List of Parks and Recreation characters

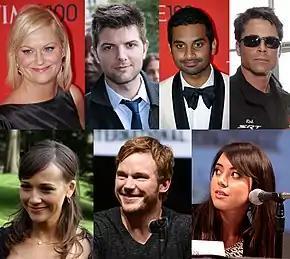
A photo collage featuring pictures of seven different people, with four photos on the top row and three on the bottom row. The top row, from left to right, features a smiling blond woman wearing a black dress, a smiling brown-haired man wearing a tie and jacket, a smiling black-haired man wearing a white tuxedo and black tie, and a frowning brown-haired man wearing sunglasses and a black coat. The bottom row, from left to right, features a smiling brown-haired woman wearing a black dress, a man with brown hair and a beard wearing a suit jacket and tie, and a brown-haired woman speaking into a microphone.

The primary characters of the American television comedy series "Parks and Recreation" are the employees of the parks department of Pawnee, a fictional Indiana town. The protagonist is Leslie Knope (Amy Poehler), the deputy parks director as well as serving on city council, and the rest of the ensemble cast consists of her friends and co-workers, including nurse Ann Perkins (Rashida Jones), parks director Ron Swanson (Nick Offerman), and parks department employees Tom Haverford (Aziz Ansari), April Ludgate (Aubrey Plaza), Andy Dwyer (Chris Pratt), Jerry Gergich (Jim O'Heir), and Donna Meagle (Retta).